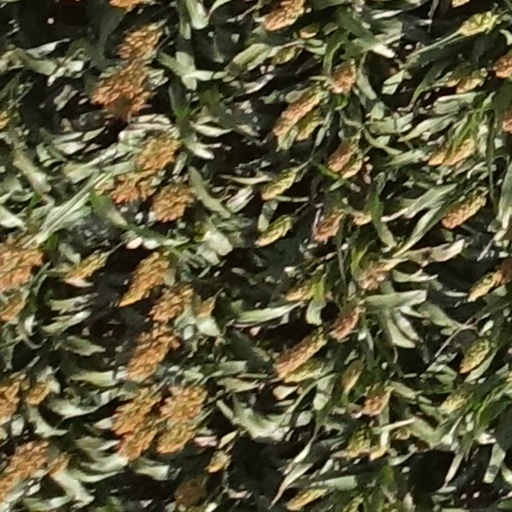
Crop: sorghum